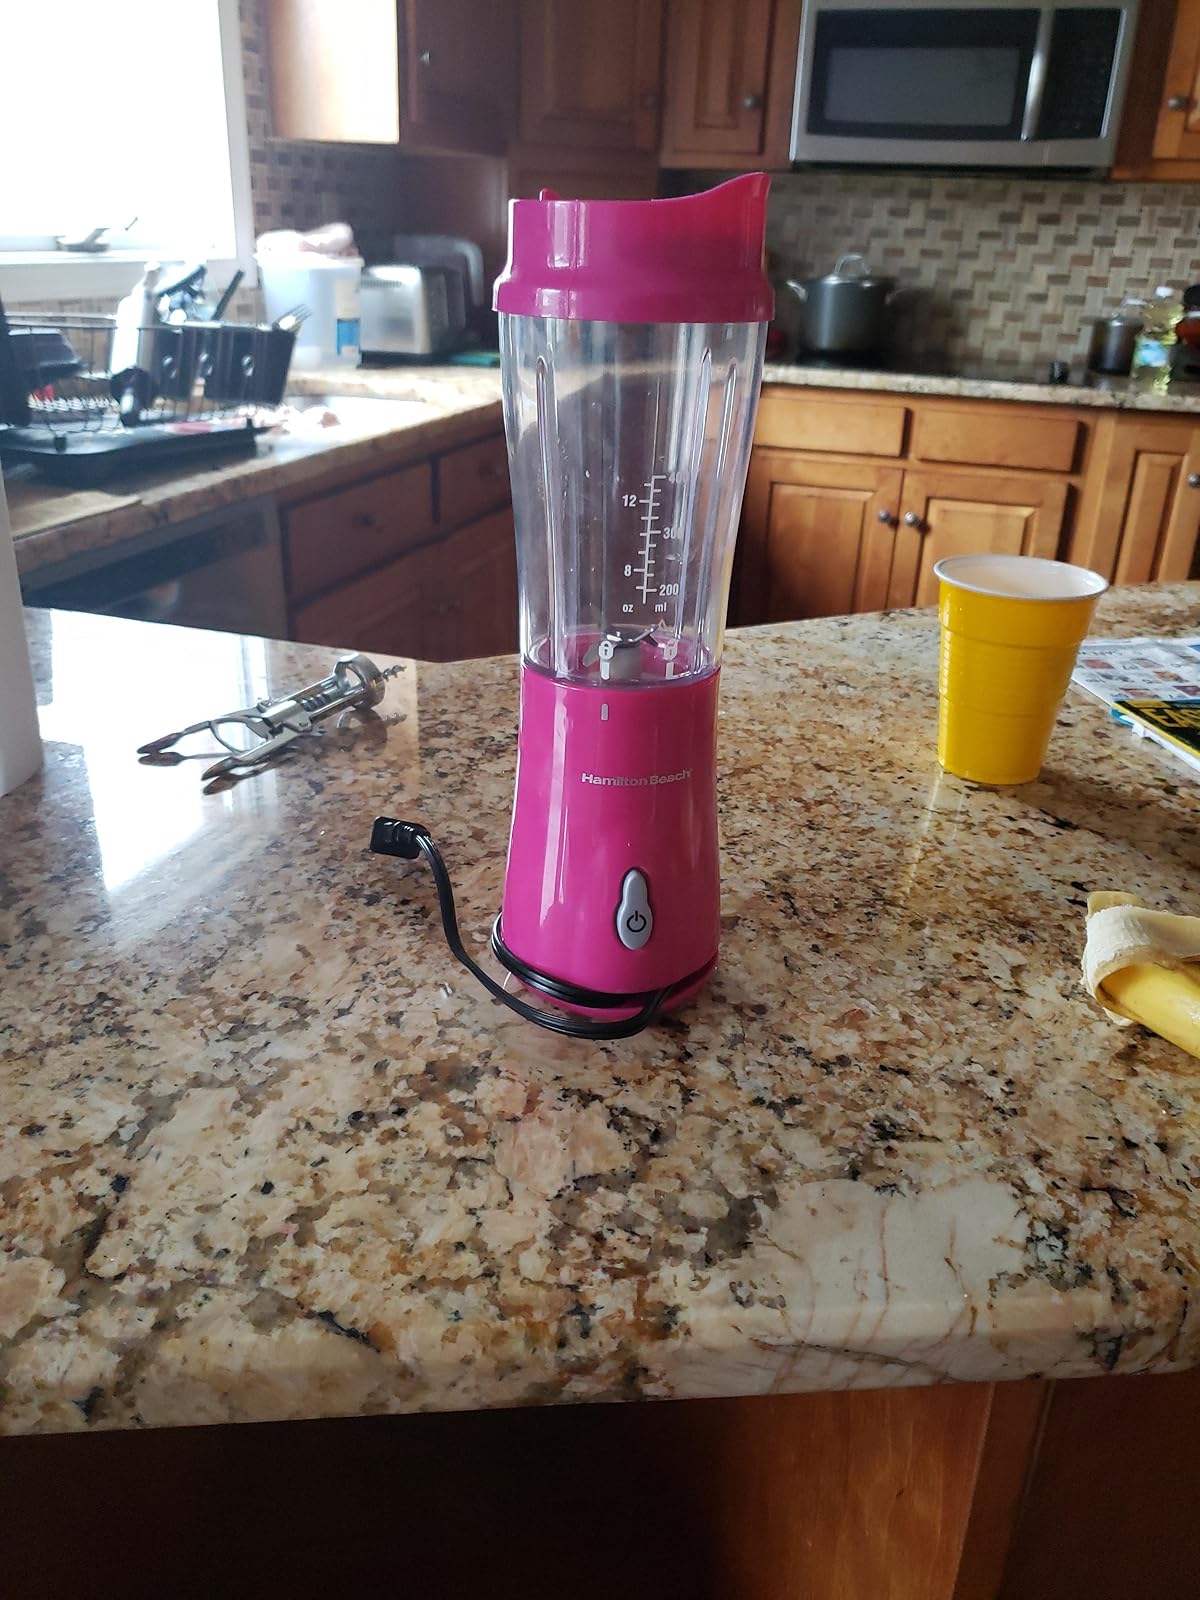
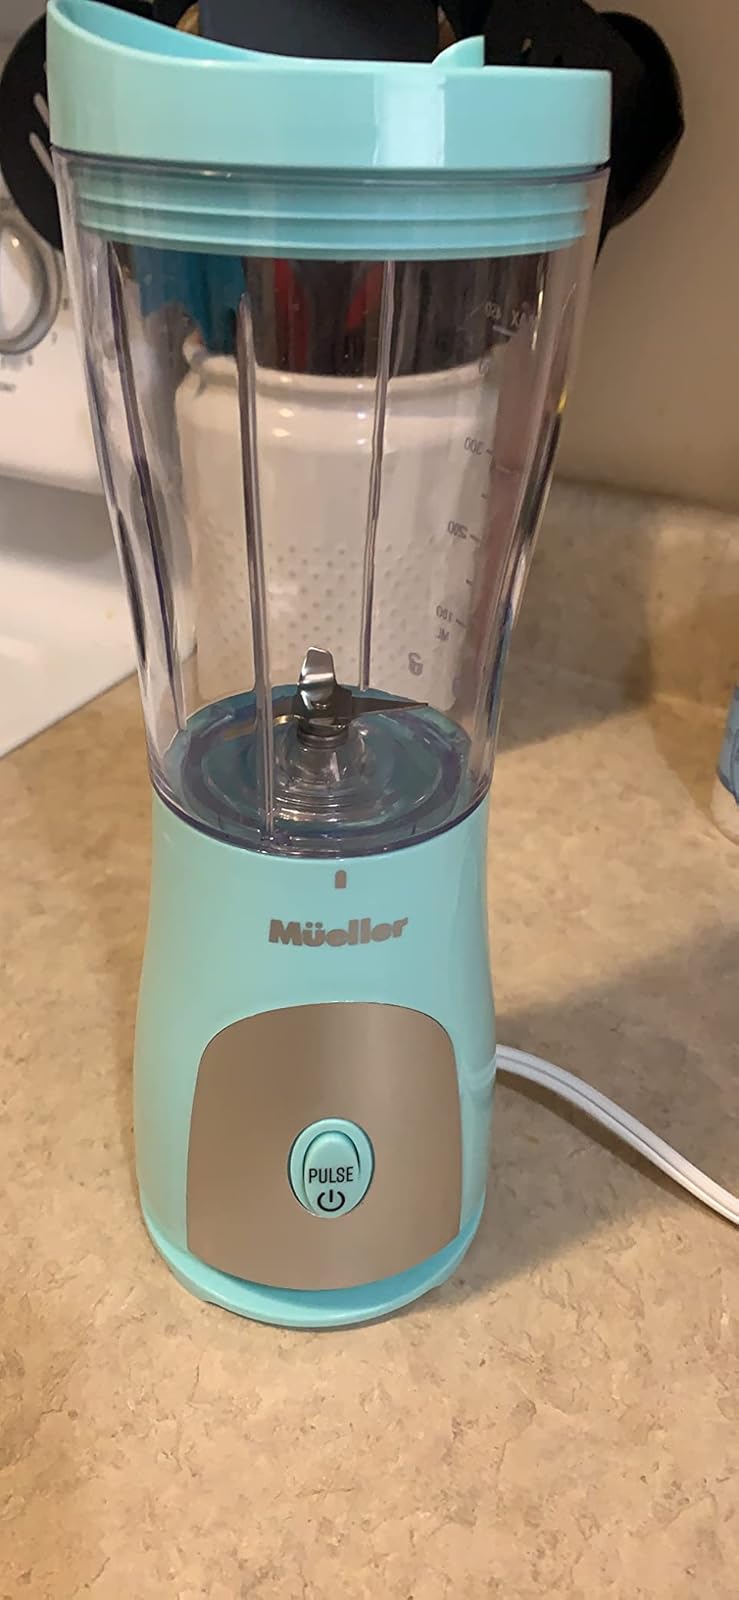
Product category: items_blender
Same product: no